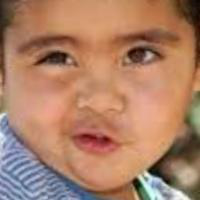
Age group: age 01-10